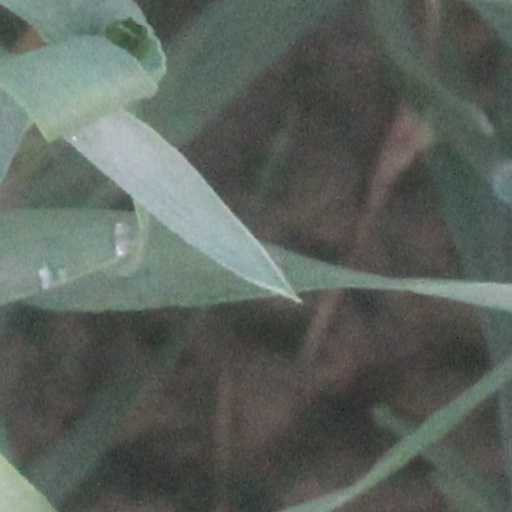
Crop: wheat